Pusser's

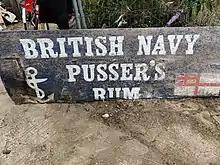
A derelict sign promoting Pusser's Rum

Pusser's Rum is a brand name of rum produced by Pusser's Rum Ltd., based in the British Virgin Islands. Nine years after the Royal Navy discontinued the daily rum ration in 1970, the company was founded to produce the rum from the original Royal Navy recipe, using a blend of five West Indian rums.